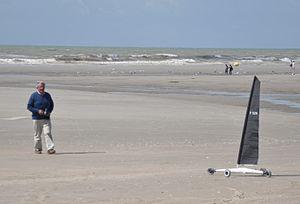
Char à voile radiocommandé
Le modélisme est une activité de loisirs consistant en la fabrication et le pilotage de modèles réduits à une échelle de réduction précise ou à des dimensions régies par une jauge ou une catégorie d'échelle.